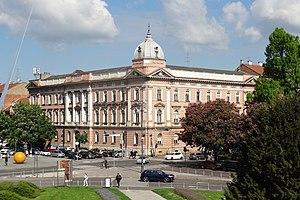
Institut Miroslav Krleža de lexicographie, Zagreb, Croatie